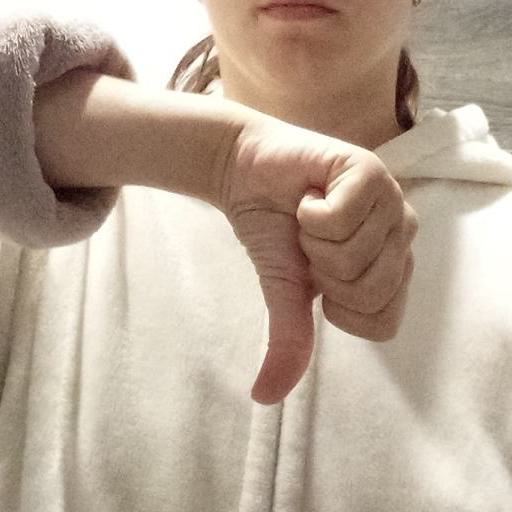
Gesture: dislike